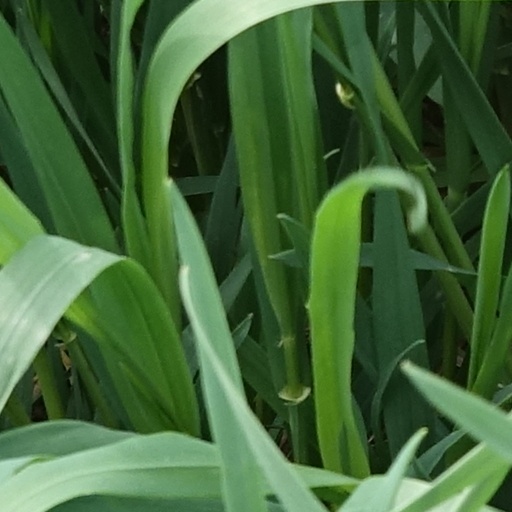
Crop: wheat